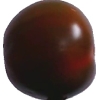
Label: tomato_maroon